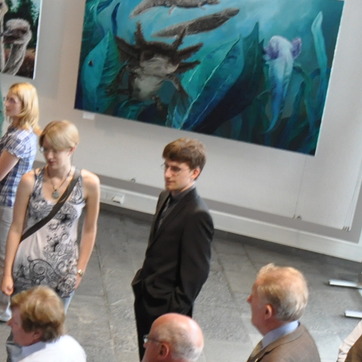
Material: skin